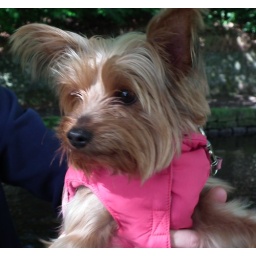
pretty little girl in a pink coat!